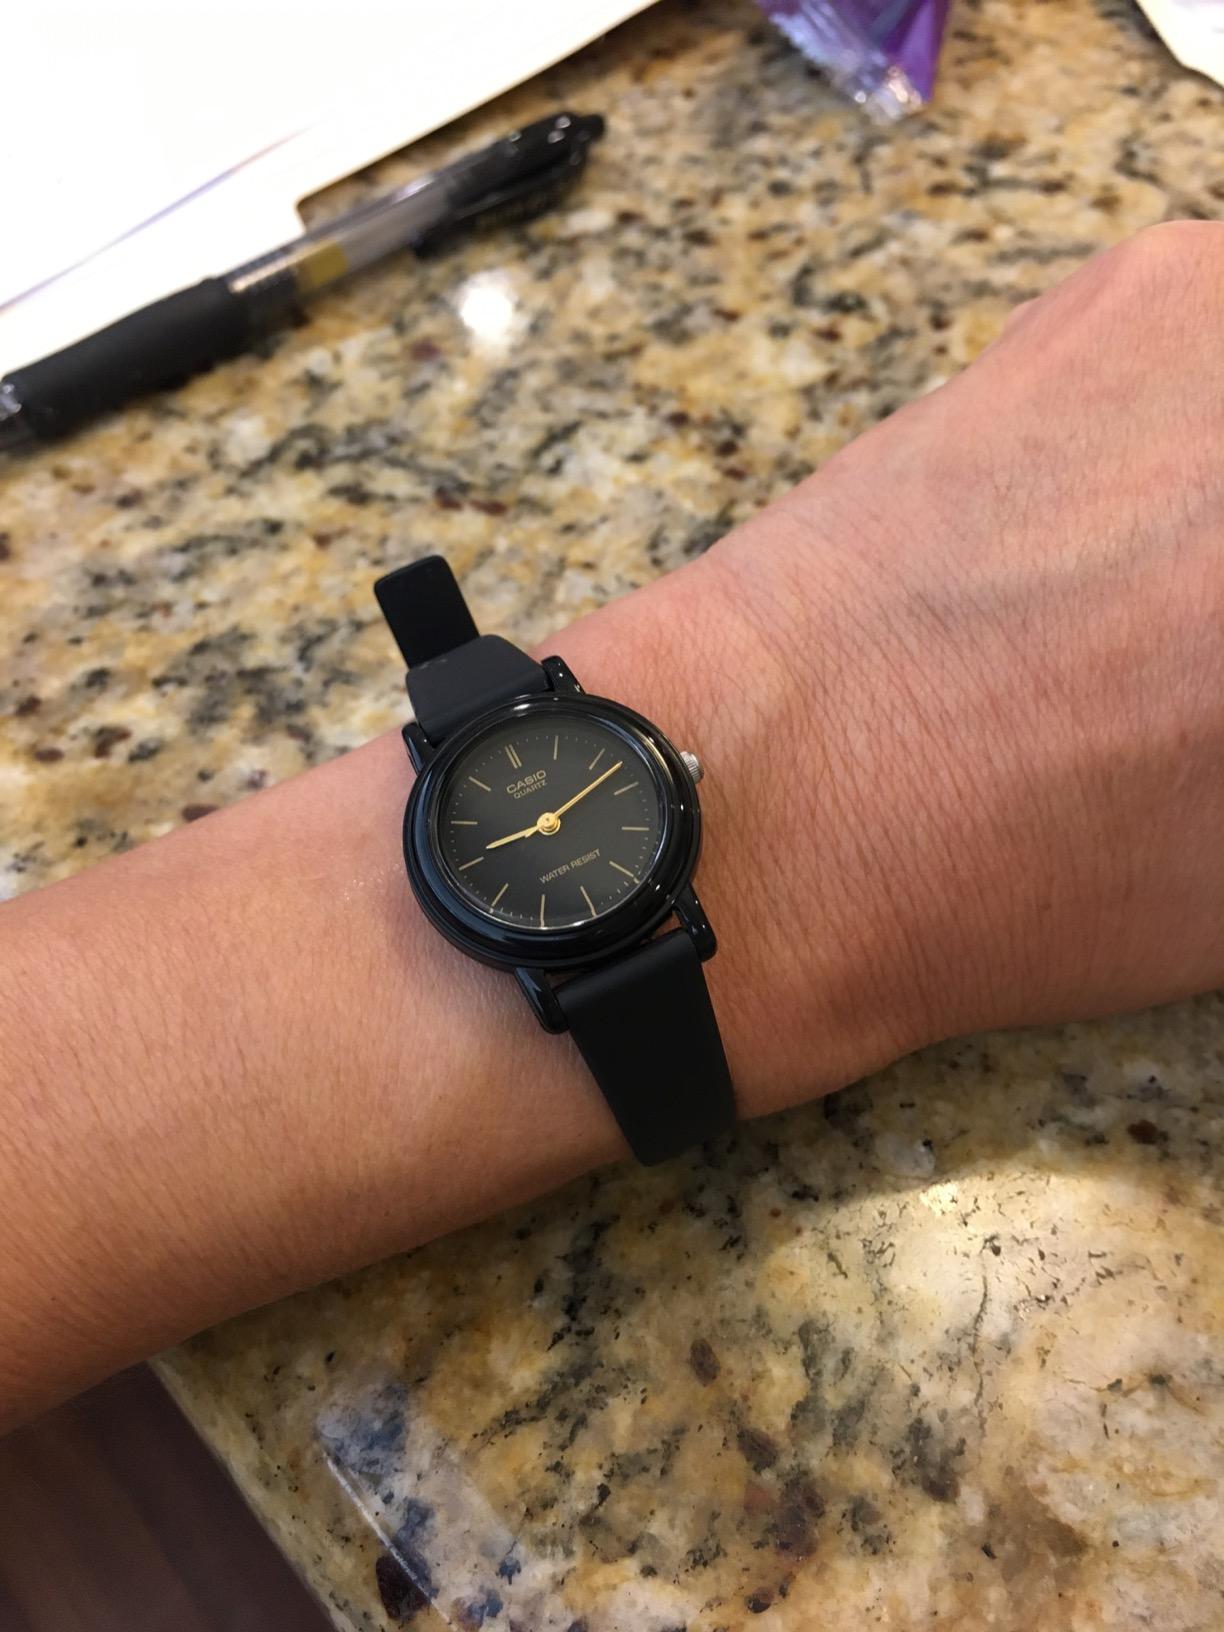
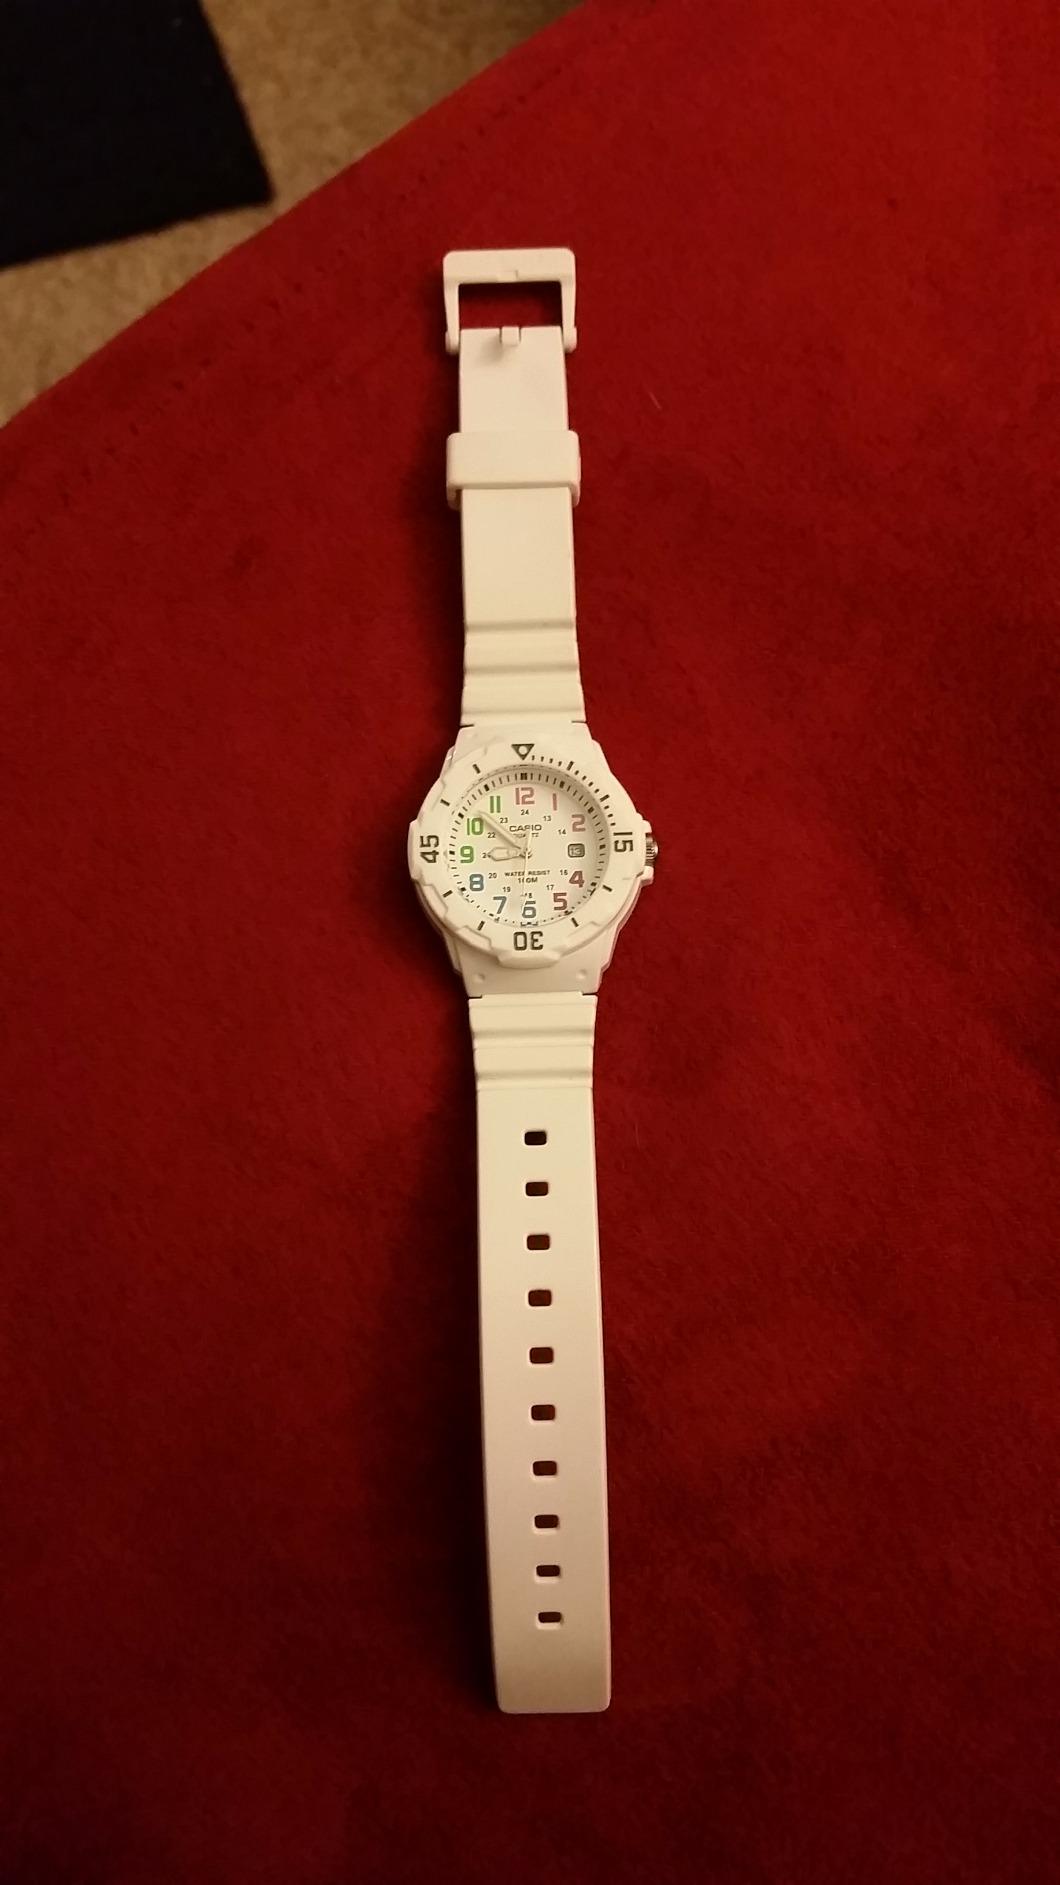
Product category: accessories_watch
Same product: no